Buddhism and Hinduism

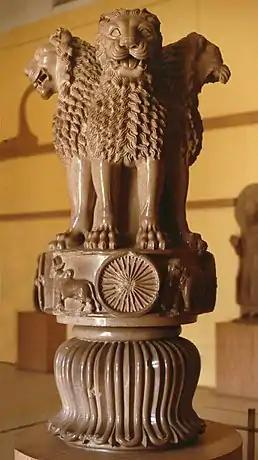
The original Lion Capital of Ashoka, from Sarnath, depicts the Dharmawheel (dharmachakra), which symbolizes the concept of Dharma in both Buddhism and Hinduism.

Dharma (Sanskrit, Devanagari: धर्म or Pāli "Dhamma") is an Indic term common to all Indian religions. Dharma can mean nature, natural law, reality, teaching, religion or duty, and with respect to its significance for spirituality and religion might be considered the way of the higher truths. A Hindu appellation for Hinduism itself is "Sanātana Dharma", which translates as "the eternal dharma". Similarly, Buddha Dharma is a common way that Buddhists refer to Buddhism.